Leo Isacson

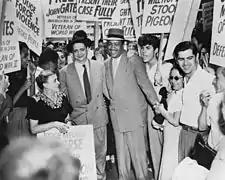
In the late 1940s, FBI targeted alleged communist supporters, from unions to politicians (including ALP congressman Vito Marcantonio and Leo Isacson), as well as Communist leaders like Robert Thompson and Benjamin J. Davis (above)

On February 17, 1948, a special election was held to fill the vacancy caused by the resignation of U.S. Representative Benjamin J. Rabin after his election to the New York Supreme Court (a local trial court in New York State). The Democratic nominee was Karl Propper, a former president of the Bronx Bar Association, and his supporters included Eleanor Roosevelt and New York City Mayor William O'Dwyer. Isacson, the ALP nominee, received public support, first on January 24 from the Greater New York CIO Council, then on February 11 by radio and February 15 in a speech from former U.S. Vice President Henry A. Wallace.